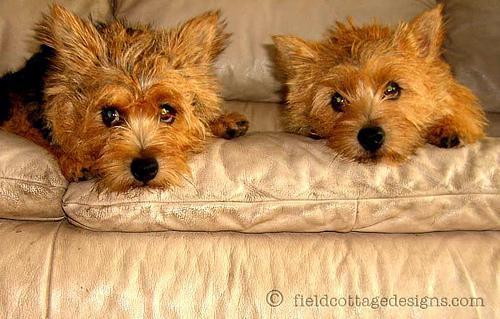
Norwich_terrier